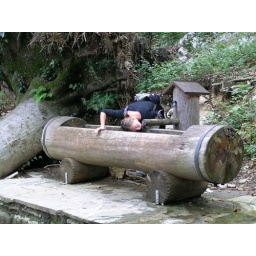
Fresh water filtered by forest soil